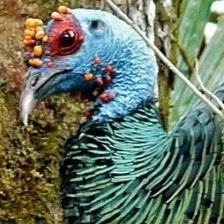
Species: OCELLATED TURKEY
Scientific name: MELEAGRIS OCELLATA